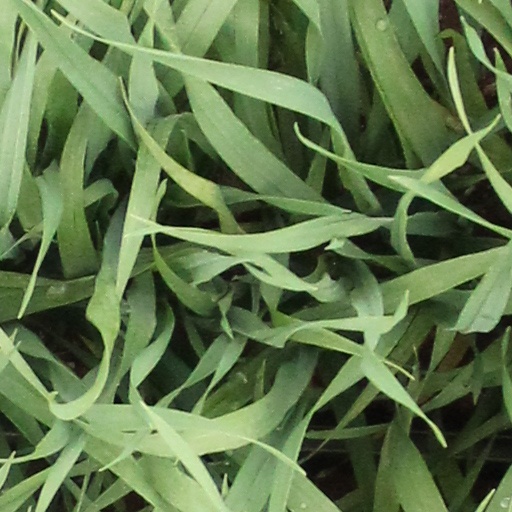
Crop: wheat